Swiss Plateau

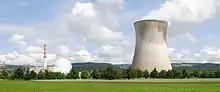
Leibstadt Nuclear Power Plant

With respect to industry, the plateau is the most important region of Switzerland. The traditional textile industries are situated especially in the central and eastern regions. During the last decades, however, it lost importance. Today's most important industries are the machine industry, the automotive industry, the electrical industry, the fine & micro mechanical, watch & electronic industries, next to the optical and metal construction. The food industry processes domestic as well as foreign produces. Furthermore, wood processing and paper converting are also important.